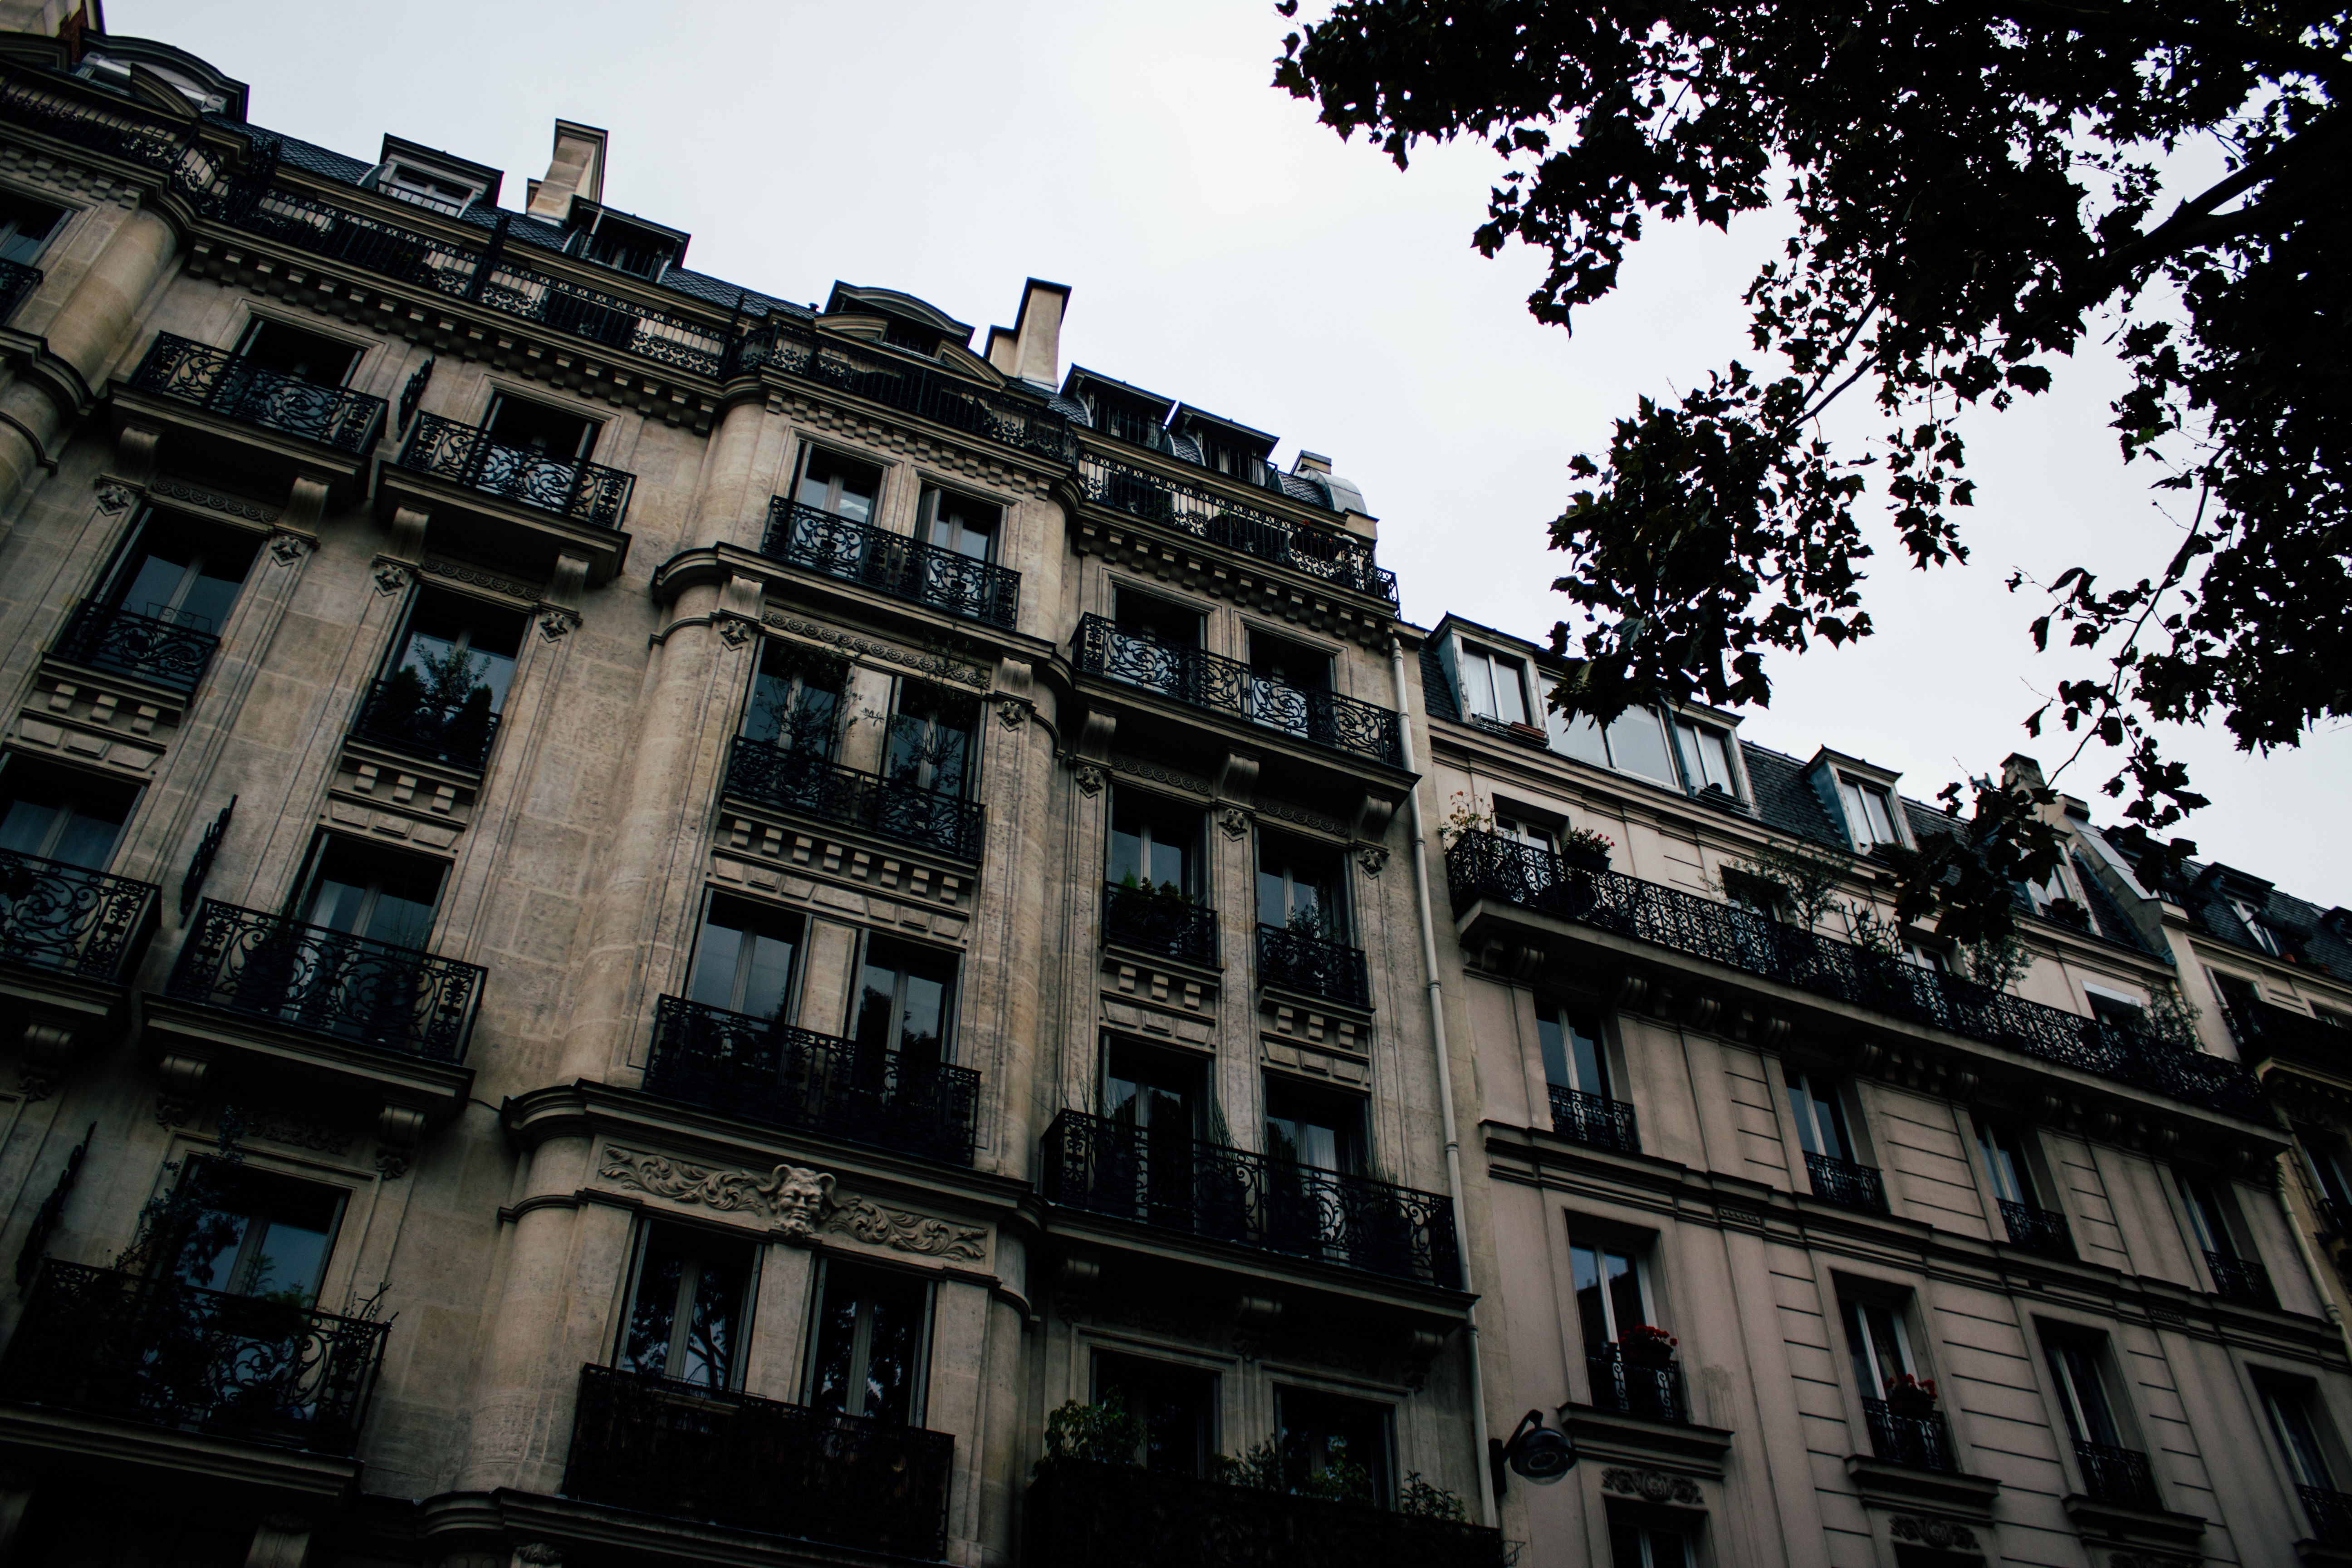
architecture, street, house, building, city, skyscraper, cityscape, downtown, landmark, facade, tower block, metropolis, neighbourhood, urban area, residential area, human settlement